Aung Ko (politician)

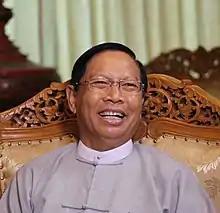
Aung Ko in 2018

"Thura "Aung Ko (born 4 January 1948) is a Burmese politician and the current Minister of Religious Affairs and Culture in the Cabinet of President Htin Kyaw. Aung Ko is a former senior member of the Union Solidarity and Development Party and was a member of the House of Representatives from 2010 to 2015. and he turn into allie with National League of Democracy after winning landslide victory of 2015 General Election.